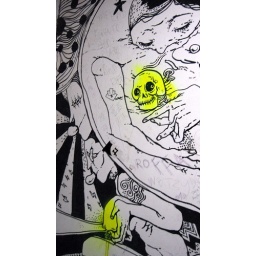
bathroom wall in D-22